Monster Hunter: World

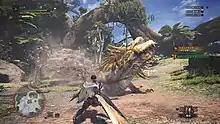
In this gameplay screenshot, the hunter is combating the 'Great Jagras' monster.

Once a monster is located, the player can take several approaches to either slay or capture it using traps once sufficiently weakened, using a combination of their weapons and items they are carrying. As a monster is weakened, its tactics will often change, frequently becoming more aggressive, or fleeing to a lair to rest or find food to recover. The player has additional tools within "World" for combat. Each player has a Slinger, a tool that can be used to fire small projectiles like rocks at the monster to damage it or cause other debuffs, or can be used as a grappling hook to reach higher elevations or pull-down objects onto a monster. A new type of tool called a Mantle can be used for a limited amount of time; these cloak-like objects provide a buff to the player, such as acting like a ghillie suit to reduce the chances of monsters detecting the player. Furthermore, the player has opportunities to use the environment strategically against the monster, such as bursting a natural dam to flood out a monster, or leading a monster into another monster's den to cause them to fight each other. The game includes a dynamic weather system and day-night cycle, which can affect the behavior of some monsters mid-quest.